Super Mario Strikers

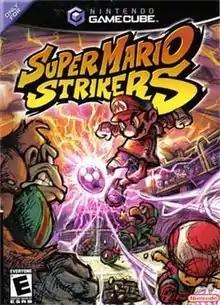
North American box art

Super Mario Strikers (released in Europe and Australia as Mario Smash Football), is a 2005 sports video game developed by Next Level Games and published by Nintendo for the GameCube. The game's developers had worked on "NHL Hitz Pro" before development of "Strikers", which served as an influence for the fast-paced and physical nature of the game. This was also the last "Mario" game to be released on the GameCube in Japan and North America.